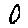
Label: 0